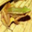
Label: frog